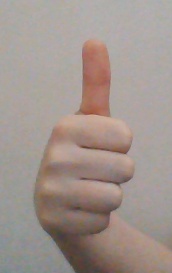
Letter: aleff